Malcolm X Day

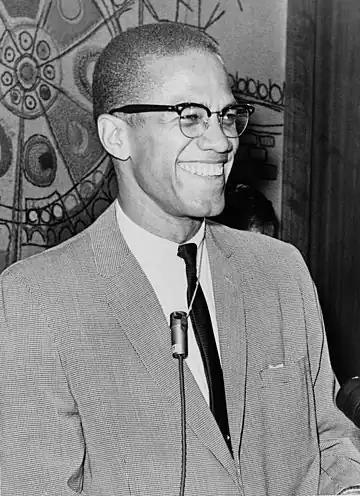
Malcolm X in 1964

Malcolm X Day is an American holiday in honor of Malcolm X that is celebrated on either May 19 (his birthday) or the third Friday of May. The commemoration of the civil rights leader has been proposed as an official state holiday in the U.S. state of Illinois in 2015 and Missouri as recently as 2019. As of present, only the cities of Berkeley and Oakland in California observe the holiday, with city offices and schools closed.